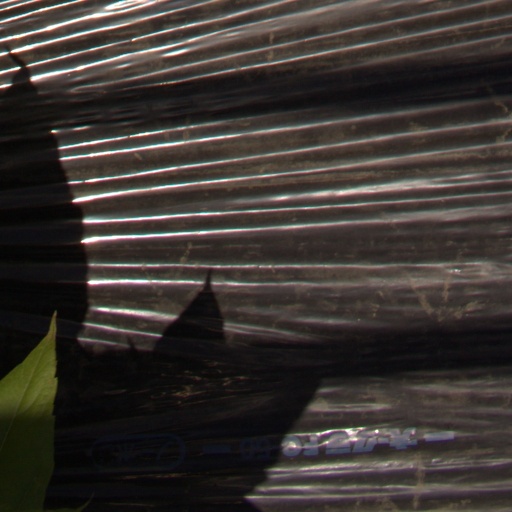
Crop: Jerusalem artichoke